Shadow of Illusion

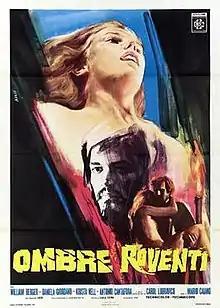
Italian film poster. Art by Tino Avelli.

Shadow of Illusion is an Italian film directed by Mario Caiano. The film stars William Berger, Daniela Giordano and Krista Nell. It is about a fashion model named Gail Bland who travels to Cairo where she meets a mysterious man named Caleb. Bland then runs into a cult of hippies who worship Osiris and make human sacrifices.